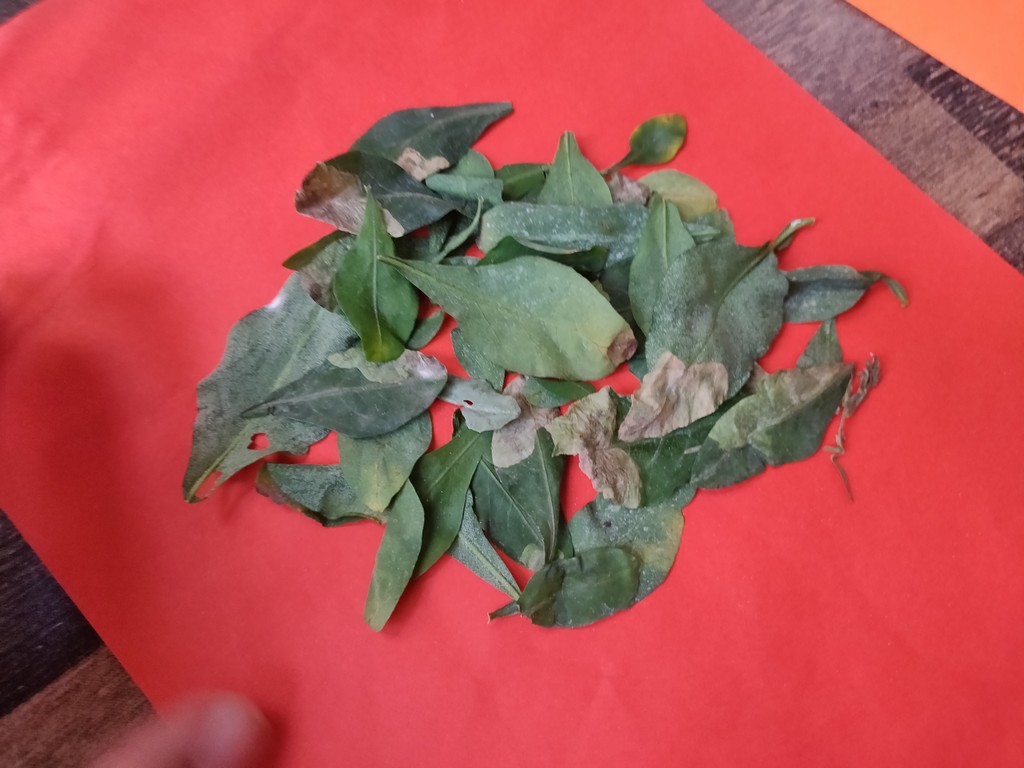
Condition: Unhealthy
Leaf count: multiple
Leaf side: unknown